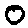
Label: 0